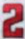
Number: 2